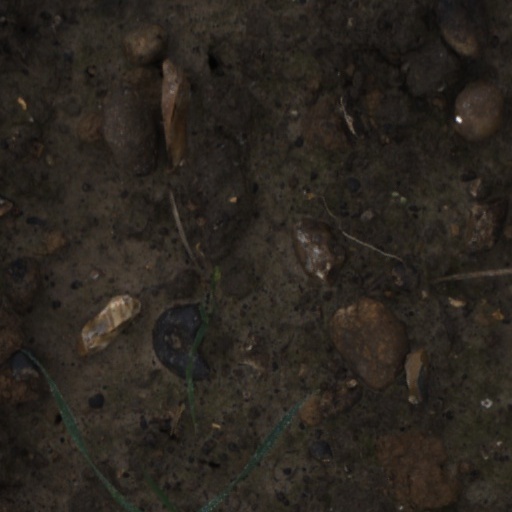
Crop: wheat